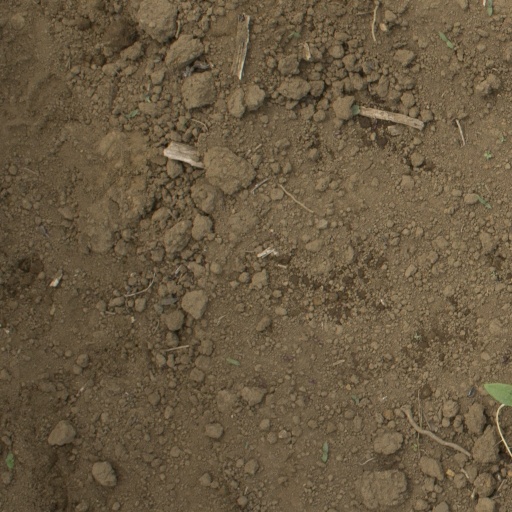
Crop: Jerusalem artichoke